Offset agreement

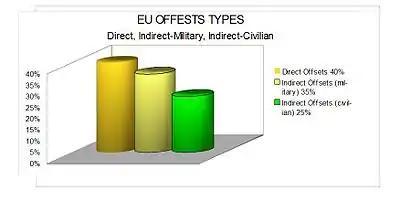
EU Offset types

The most recent common European Union quasi-agreement on defense offsets is "The Code of Conduct on Offsets", signed by all EU countries (with the exception of Romania and Denmark) in October 2008. The primary purpose of the voluntary and non-binding Code is to promote a "European Defense Technological and Industrial Base" and to outline a road map to arrive to a complete elimination of offset practices within the domestic EU market. In other words, to open to competitive bids the EU Defense and Security market and to overcome competition restrictions of EU Treaties of Rome and Lisbon, art. 346. The ideal goal is "competition in the EU Defense Market" and "Government-to-Government off-the-shelf sales." The realistic target is humbler, though: to self-restrain and limit the offset quantity to 100% of the contract value.